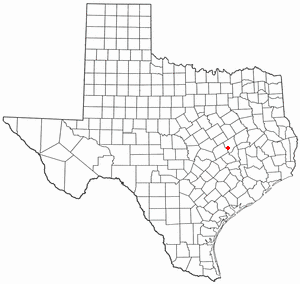
La ville de Hearne est située dans le comté de Robertson, dans l’État du Texas, aux États-Unis. Sa population s’élevait à 4 459 habitants lors du recensement de 2010, estimée à 4 483 habitants en 2016.